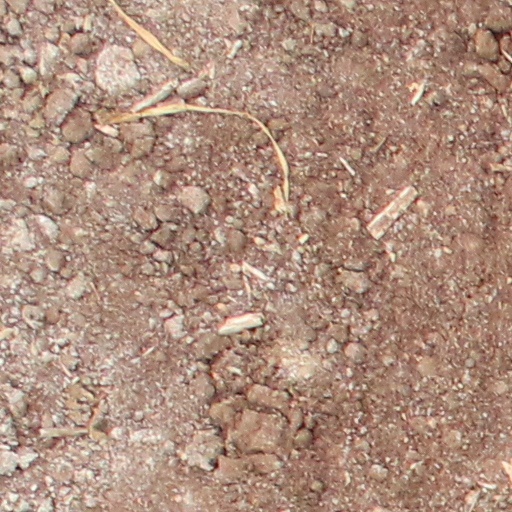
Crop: wheat